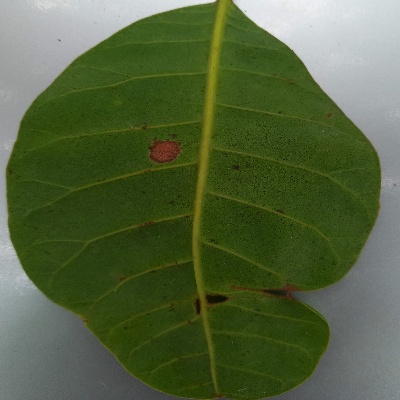
Crop: Cashew
Condition: anthracnose